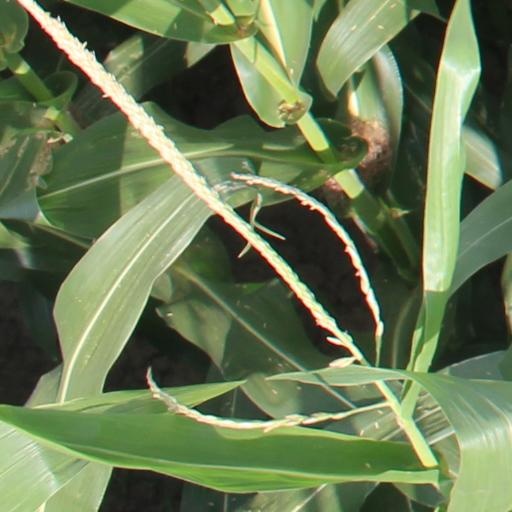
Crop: maize; corn